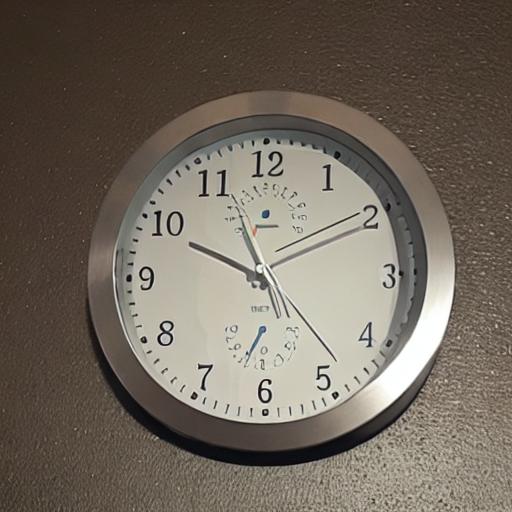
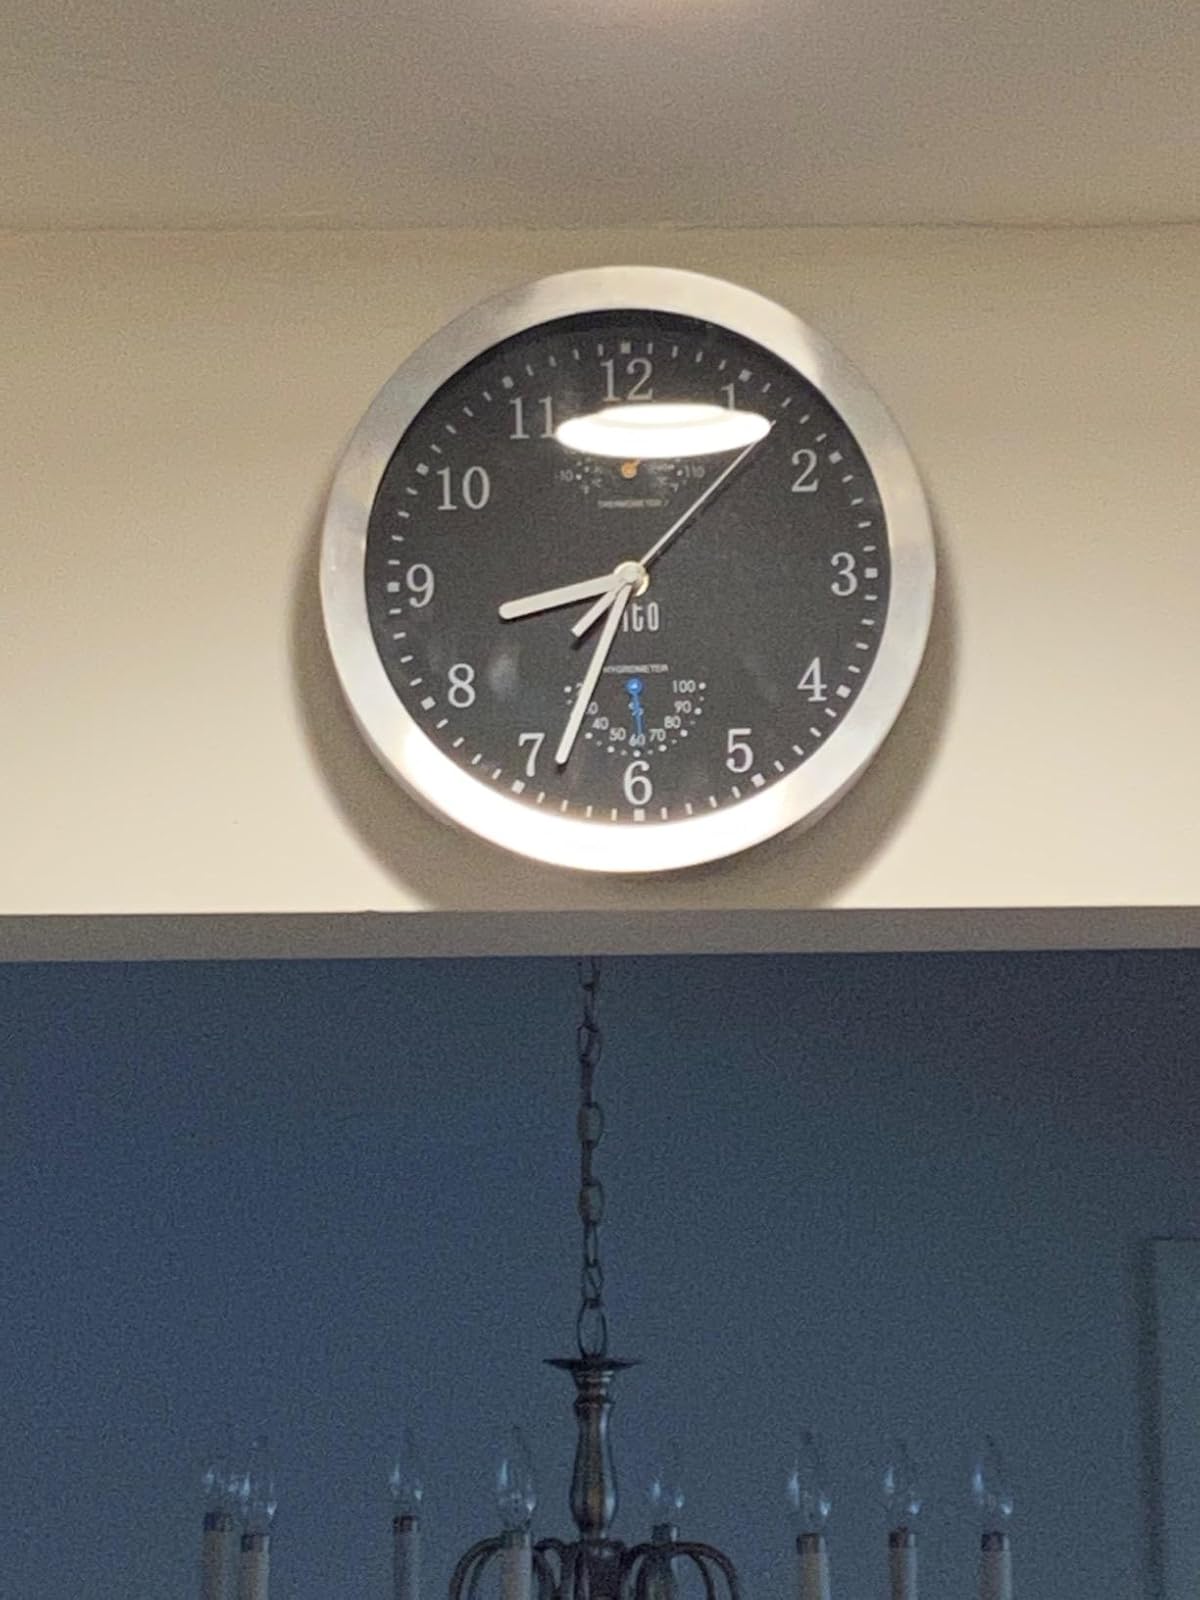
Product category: clock
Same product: no